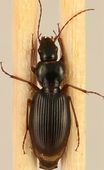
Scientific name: Synuchus impunctatus
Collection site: Bartlett Experimental Forest NEON (BART), plot BART_080